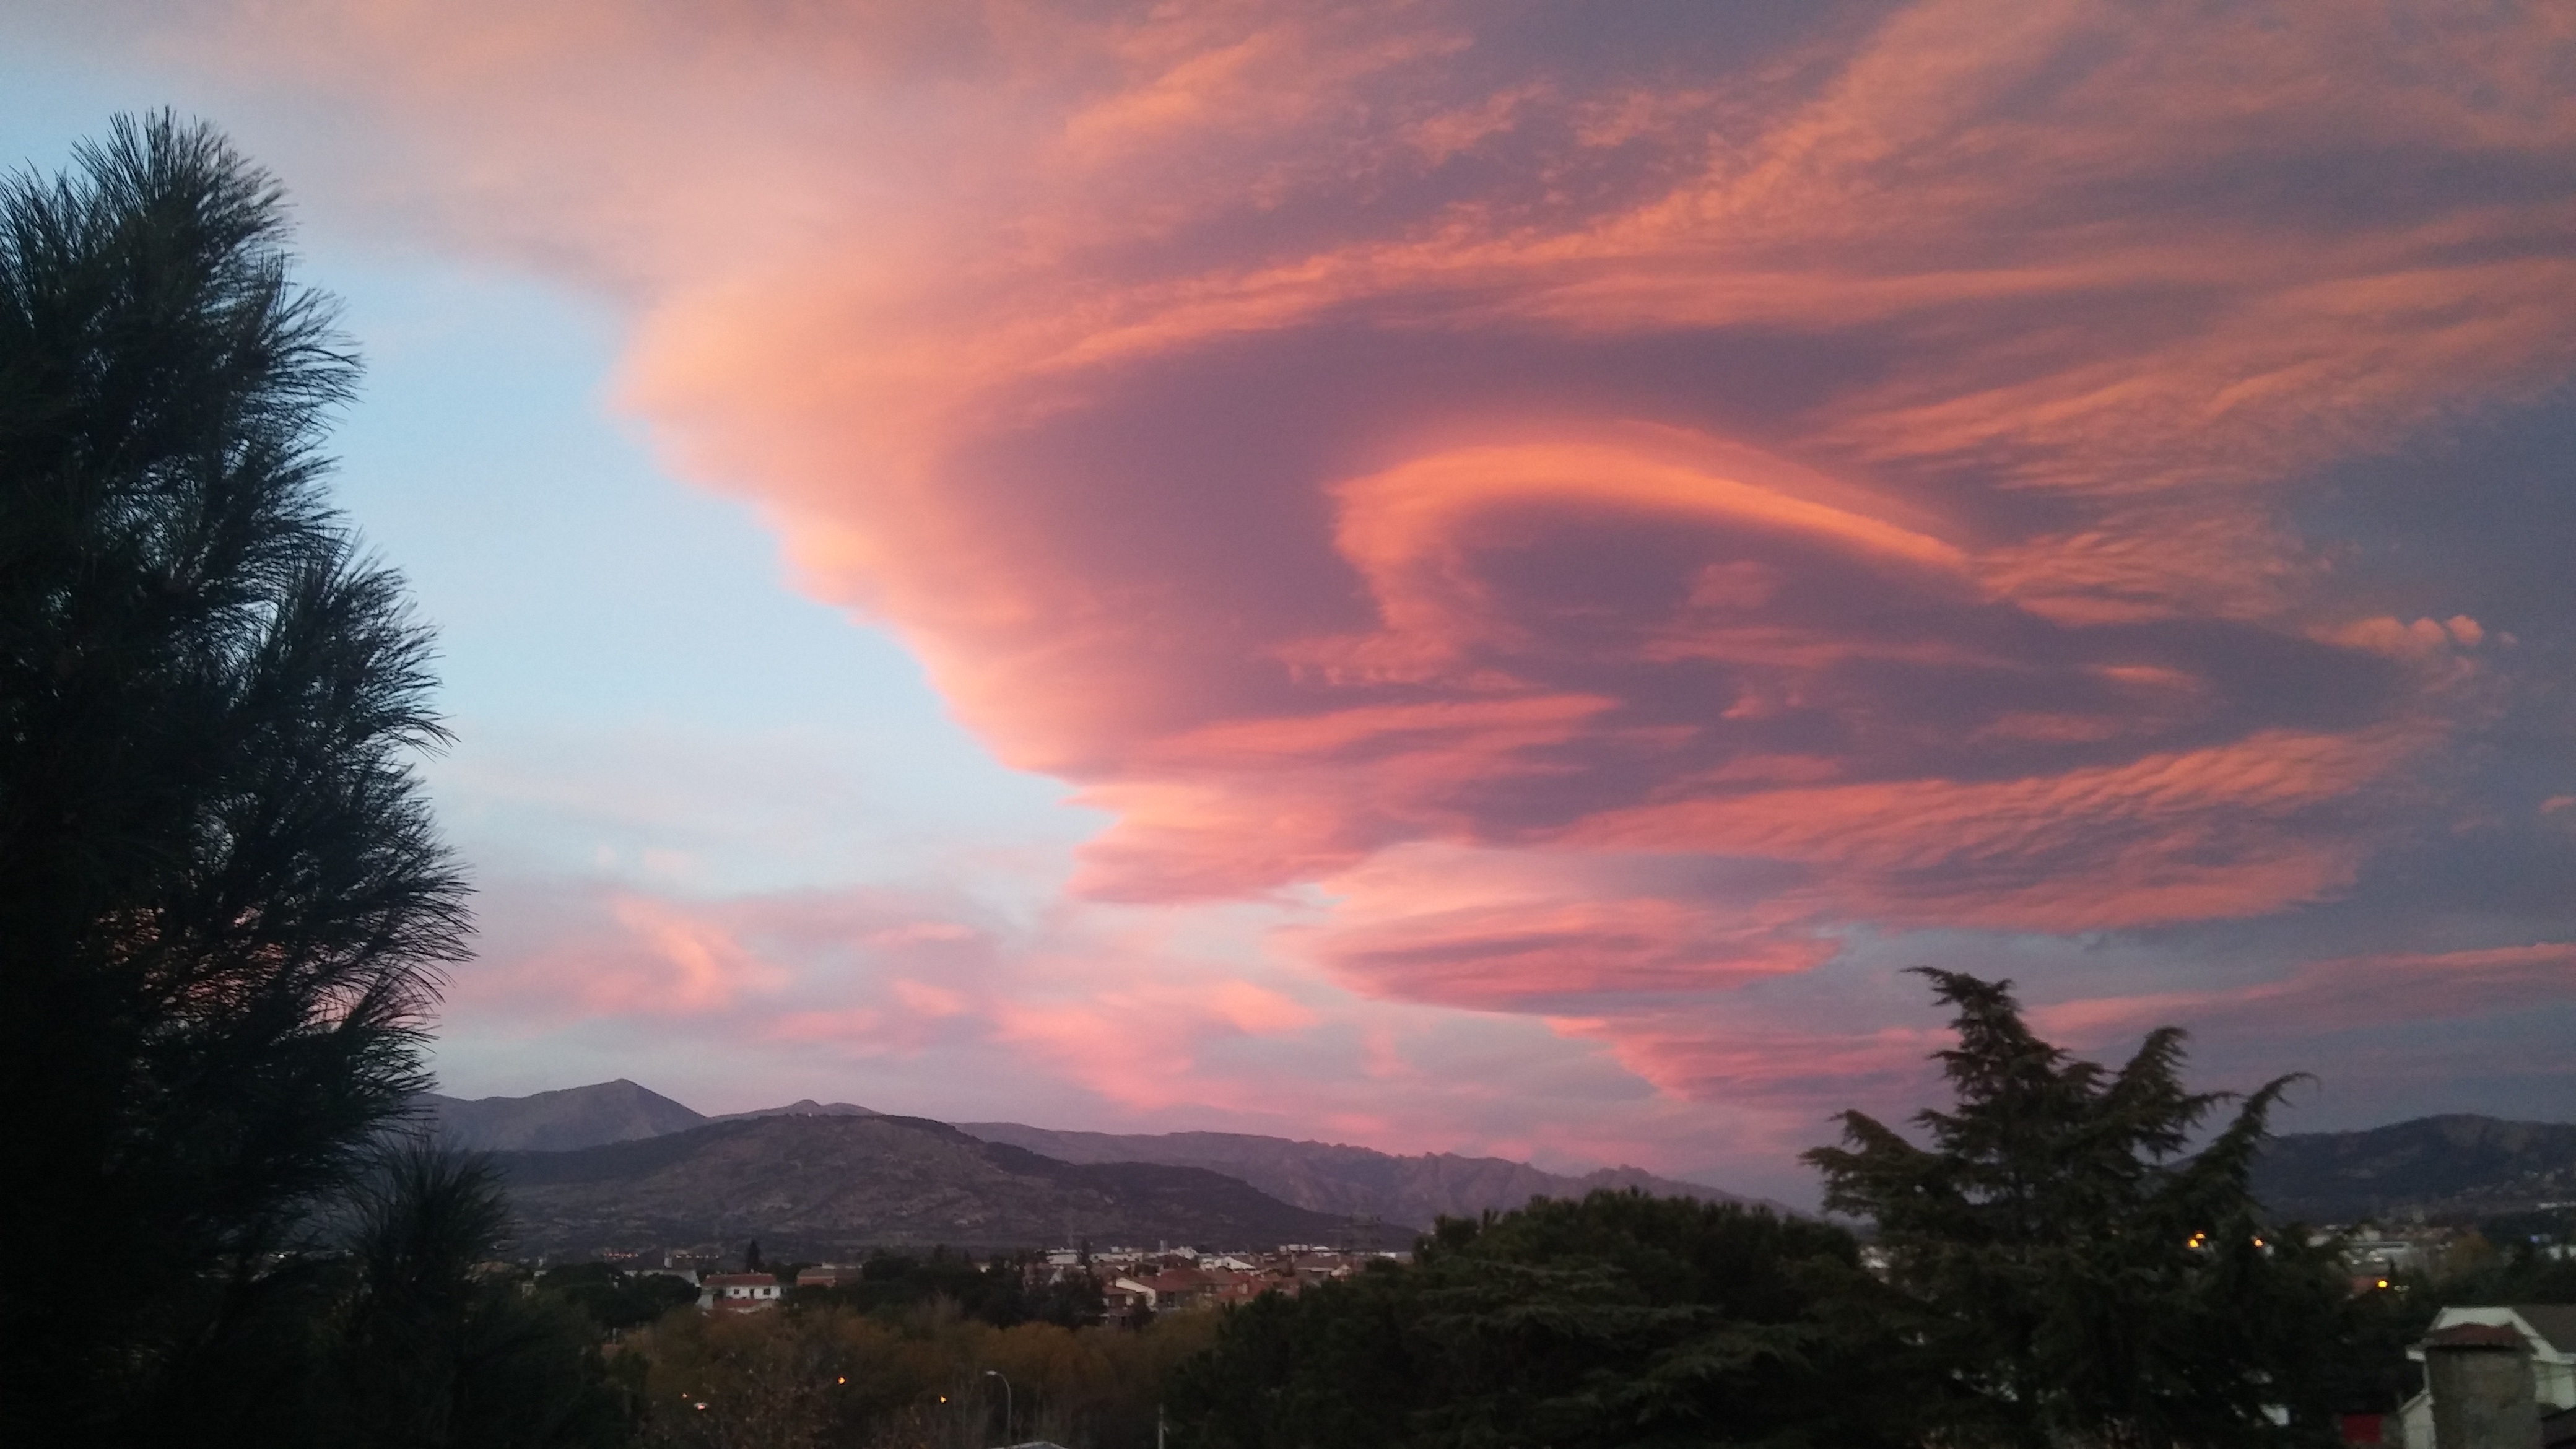
mountain, cloud, sky, sunrise, sunset, sunlight, morning, dawn, dusk, evening, afterglow, meteorological phenomenon, atmospheric phenomenon, red sky at morning